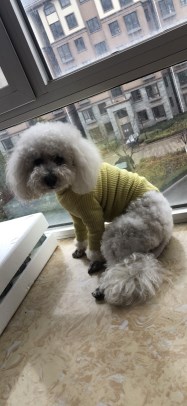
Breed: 3083-n000117-Bichon_Frise